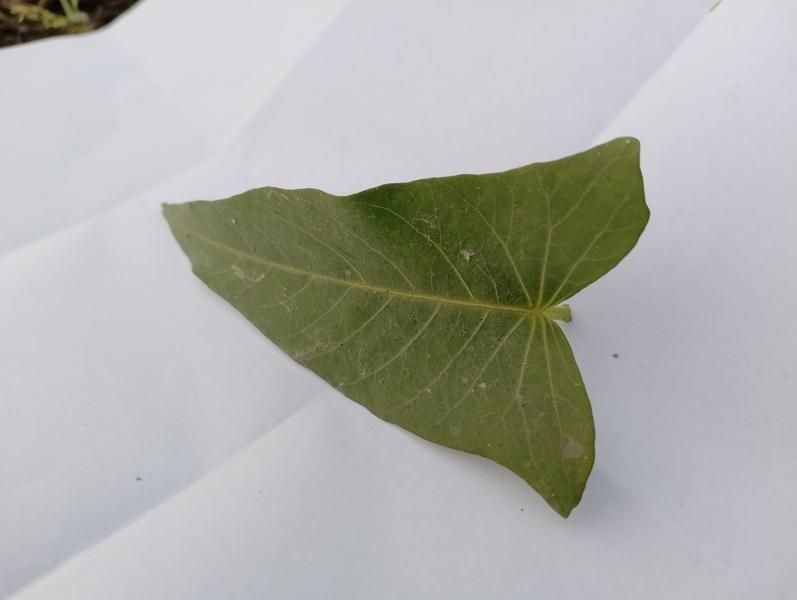
Weed species: Ipomoea aquatic